Dresden

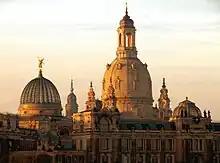
The Dresden Frauenkirche, a few years after its reconsecration

Two book burnings were organised in the city in 1933, one by the SA on Wettiner Platz, the second one by German Student Union at the Bismarck Column on Räcknitzhöhe.